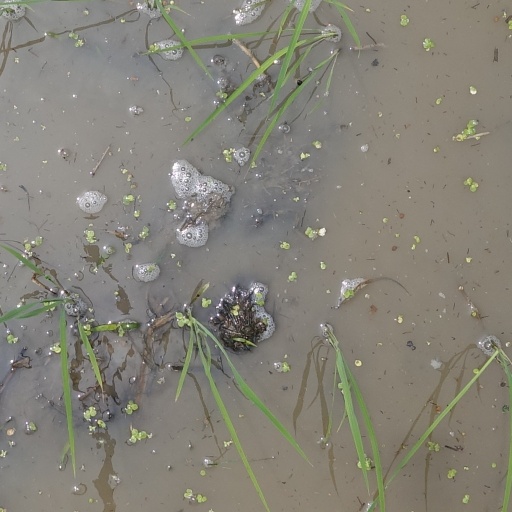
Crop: rice